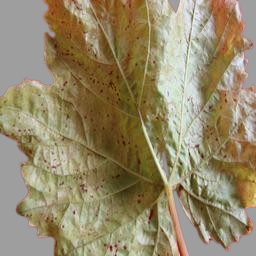
Label: Bacterial Leaf Spot